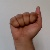
The image shows a hand gesture representing the letter 'A' in Indian Sign Language.